Gurugram Air Force Station

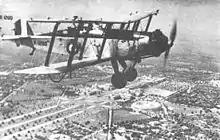
A Westland Wapiti, one of the first aircraft of the Indian Air Force.

On 8 October 1932, the Indian Air Force was established in British India as an auxiliary air force of Royal Air Force, and adopted the Royal Air Force uniforms, badges, brevets and insignia. In 1948, first airstrip was built in Haryana when Ambala Air Force Station was established following the independence of India. After the independence of India in 1947, an air force logistics base was established at Faridabad.